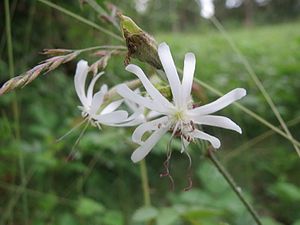
Nikkende limurt / Galleri
Blomst.
Nikkende limurt er en 20-40 cm høj urt, der vokser på skrænter og strandoverdrev.